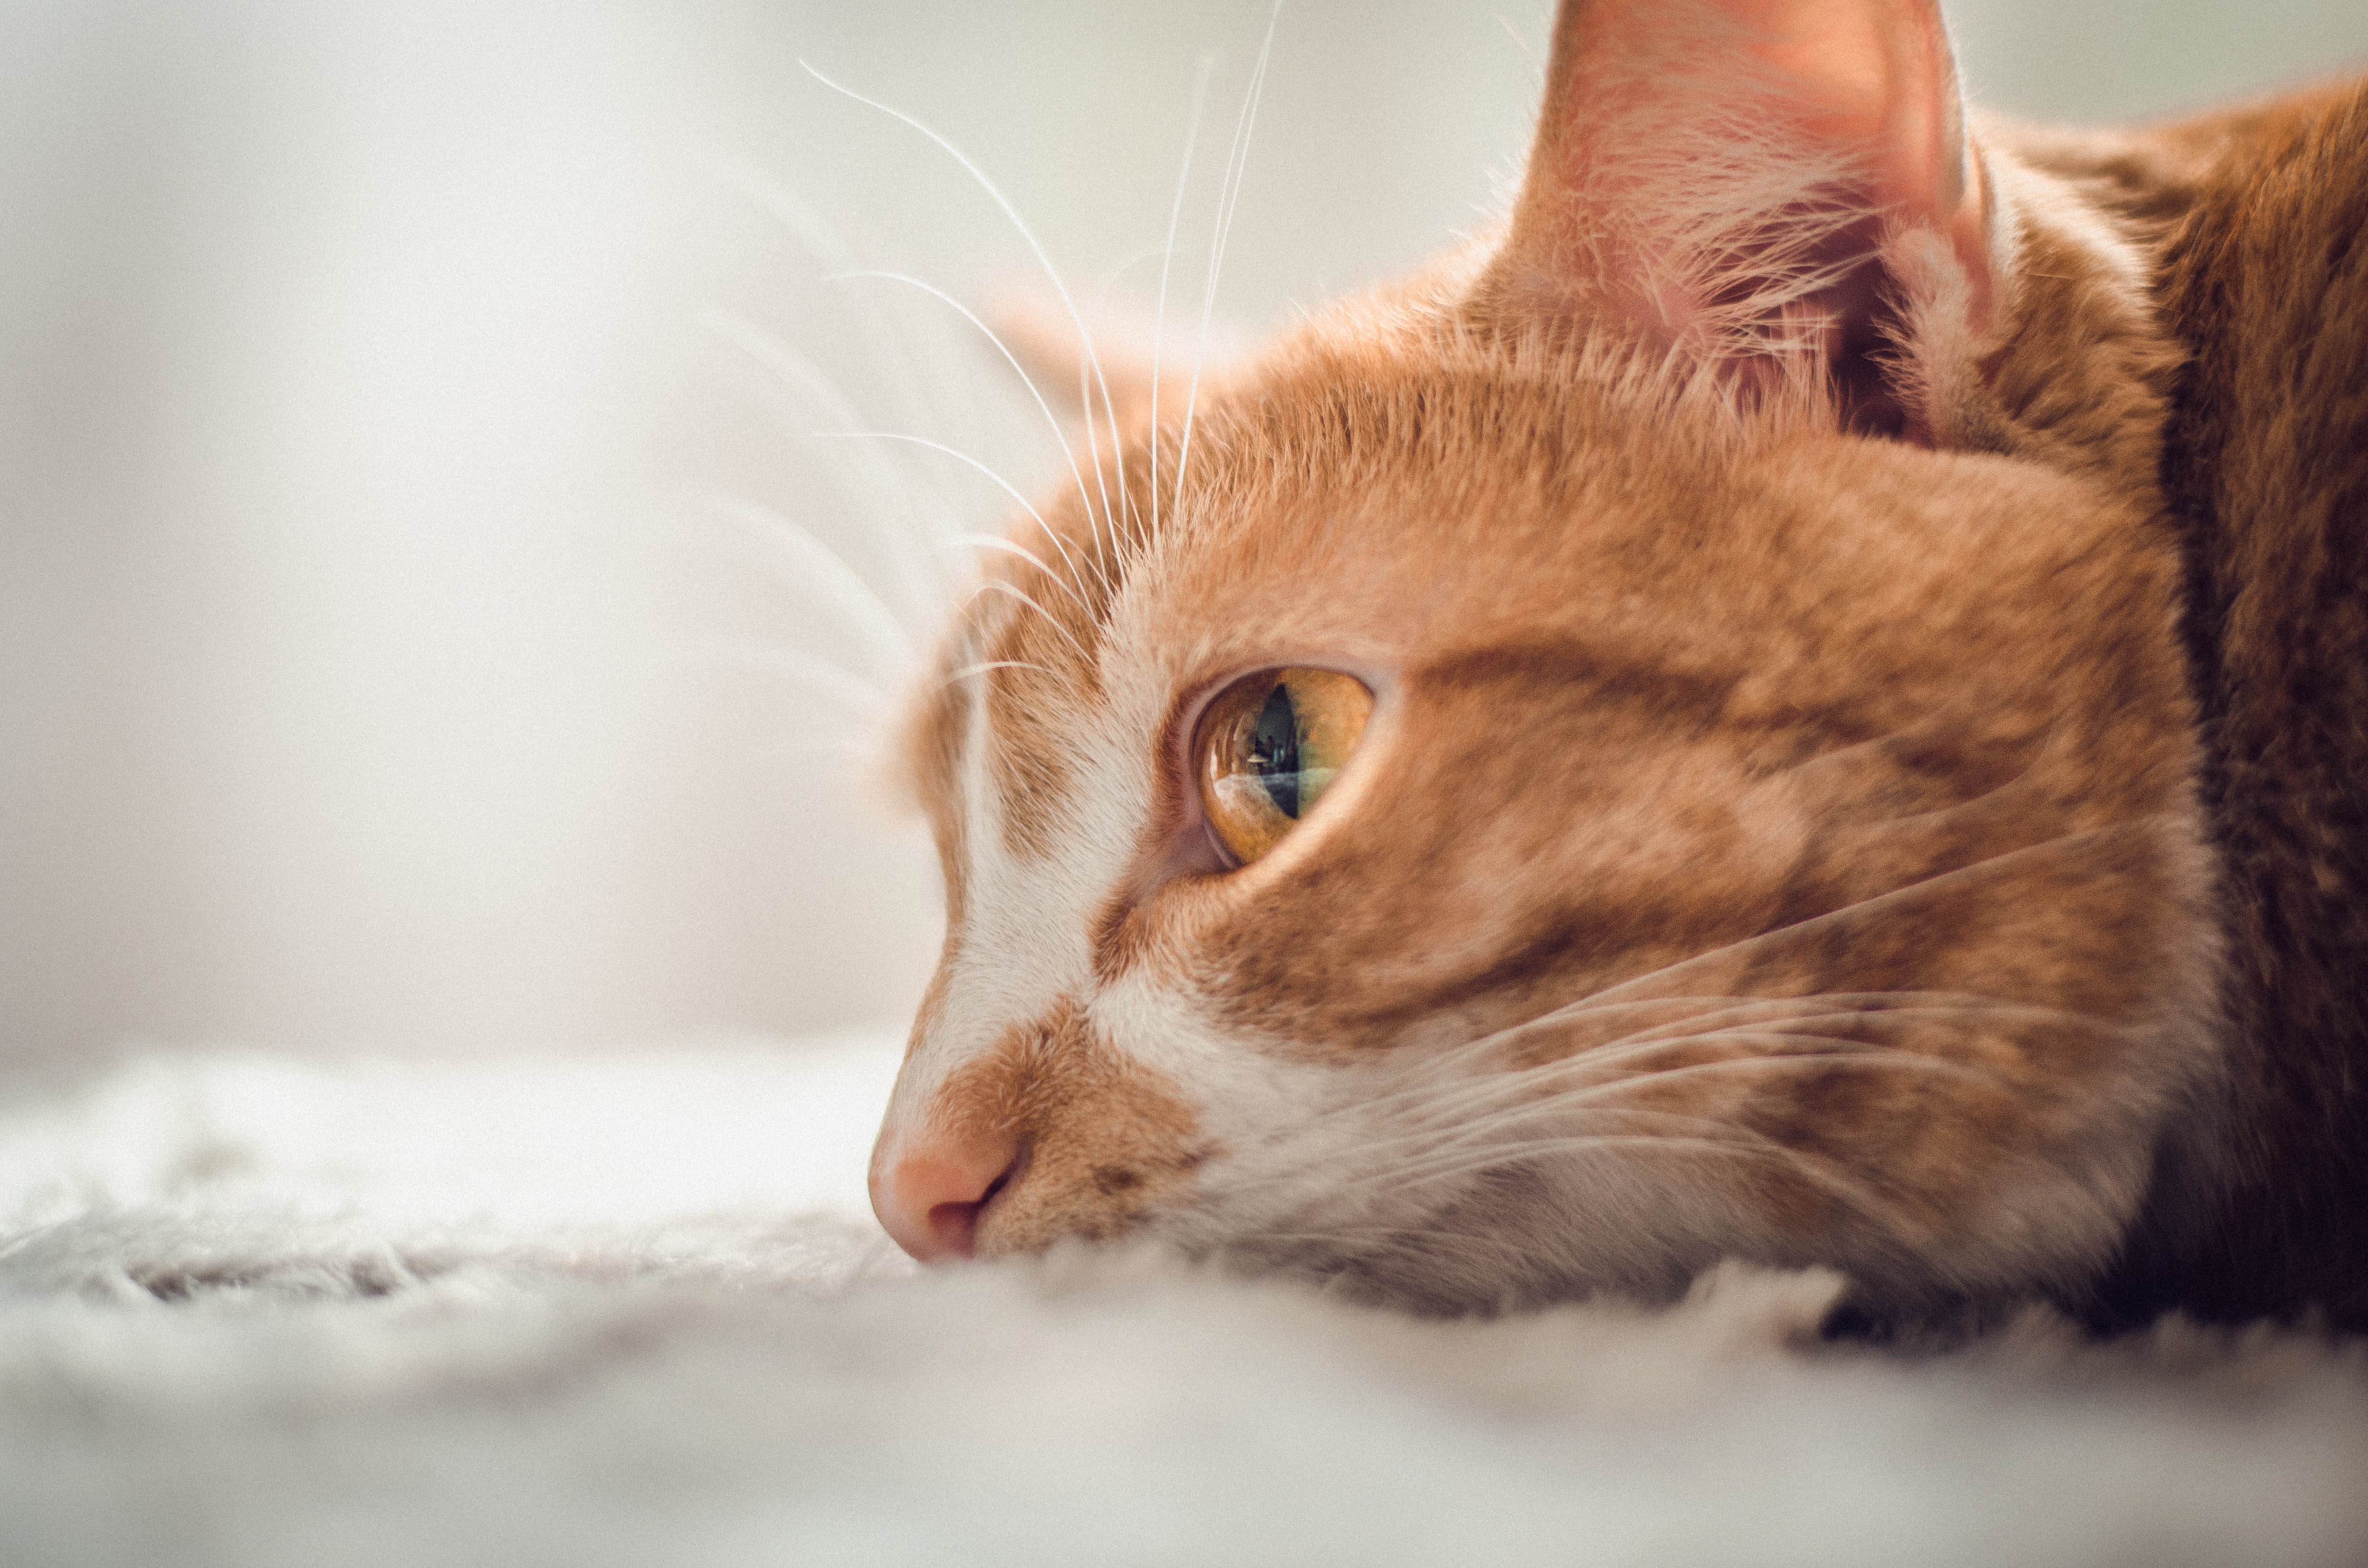
cat, whiskers, small to medium sized cats, mammal, felidae, tabby cat, nose, close up, snout, european shorthair, aegean cat, fur, eye, carnivore, kitten, domestic short haired cat, ear, fawn, american wirehair, asian, singapura, australian mist, munchkin